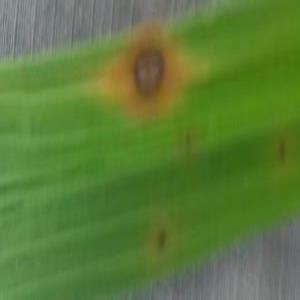
Disease: Brownspot